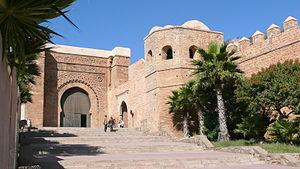
Rabat est la capitale du Maroc.
Ceci est une liste des monuments classés par le ministère de culture marocain aux alentours de Rabat.